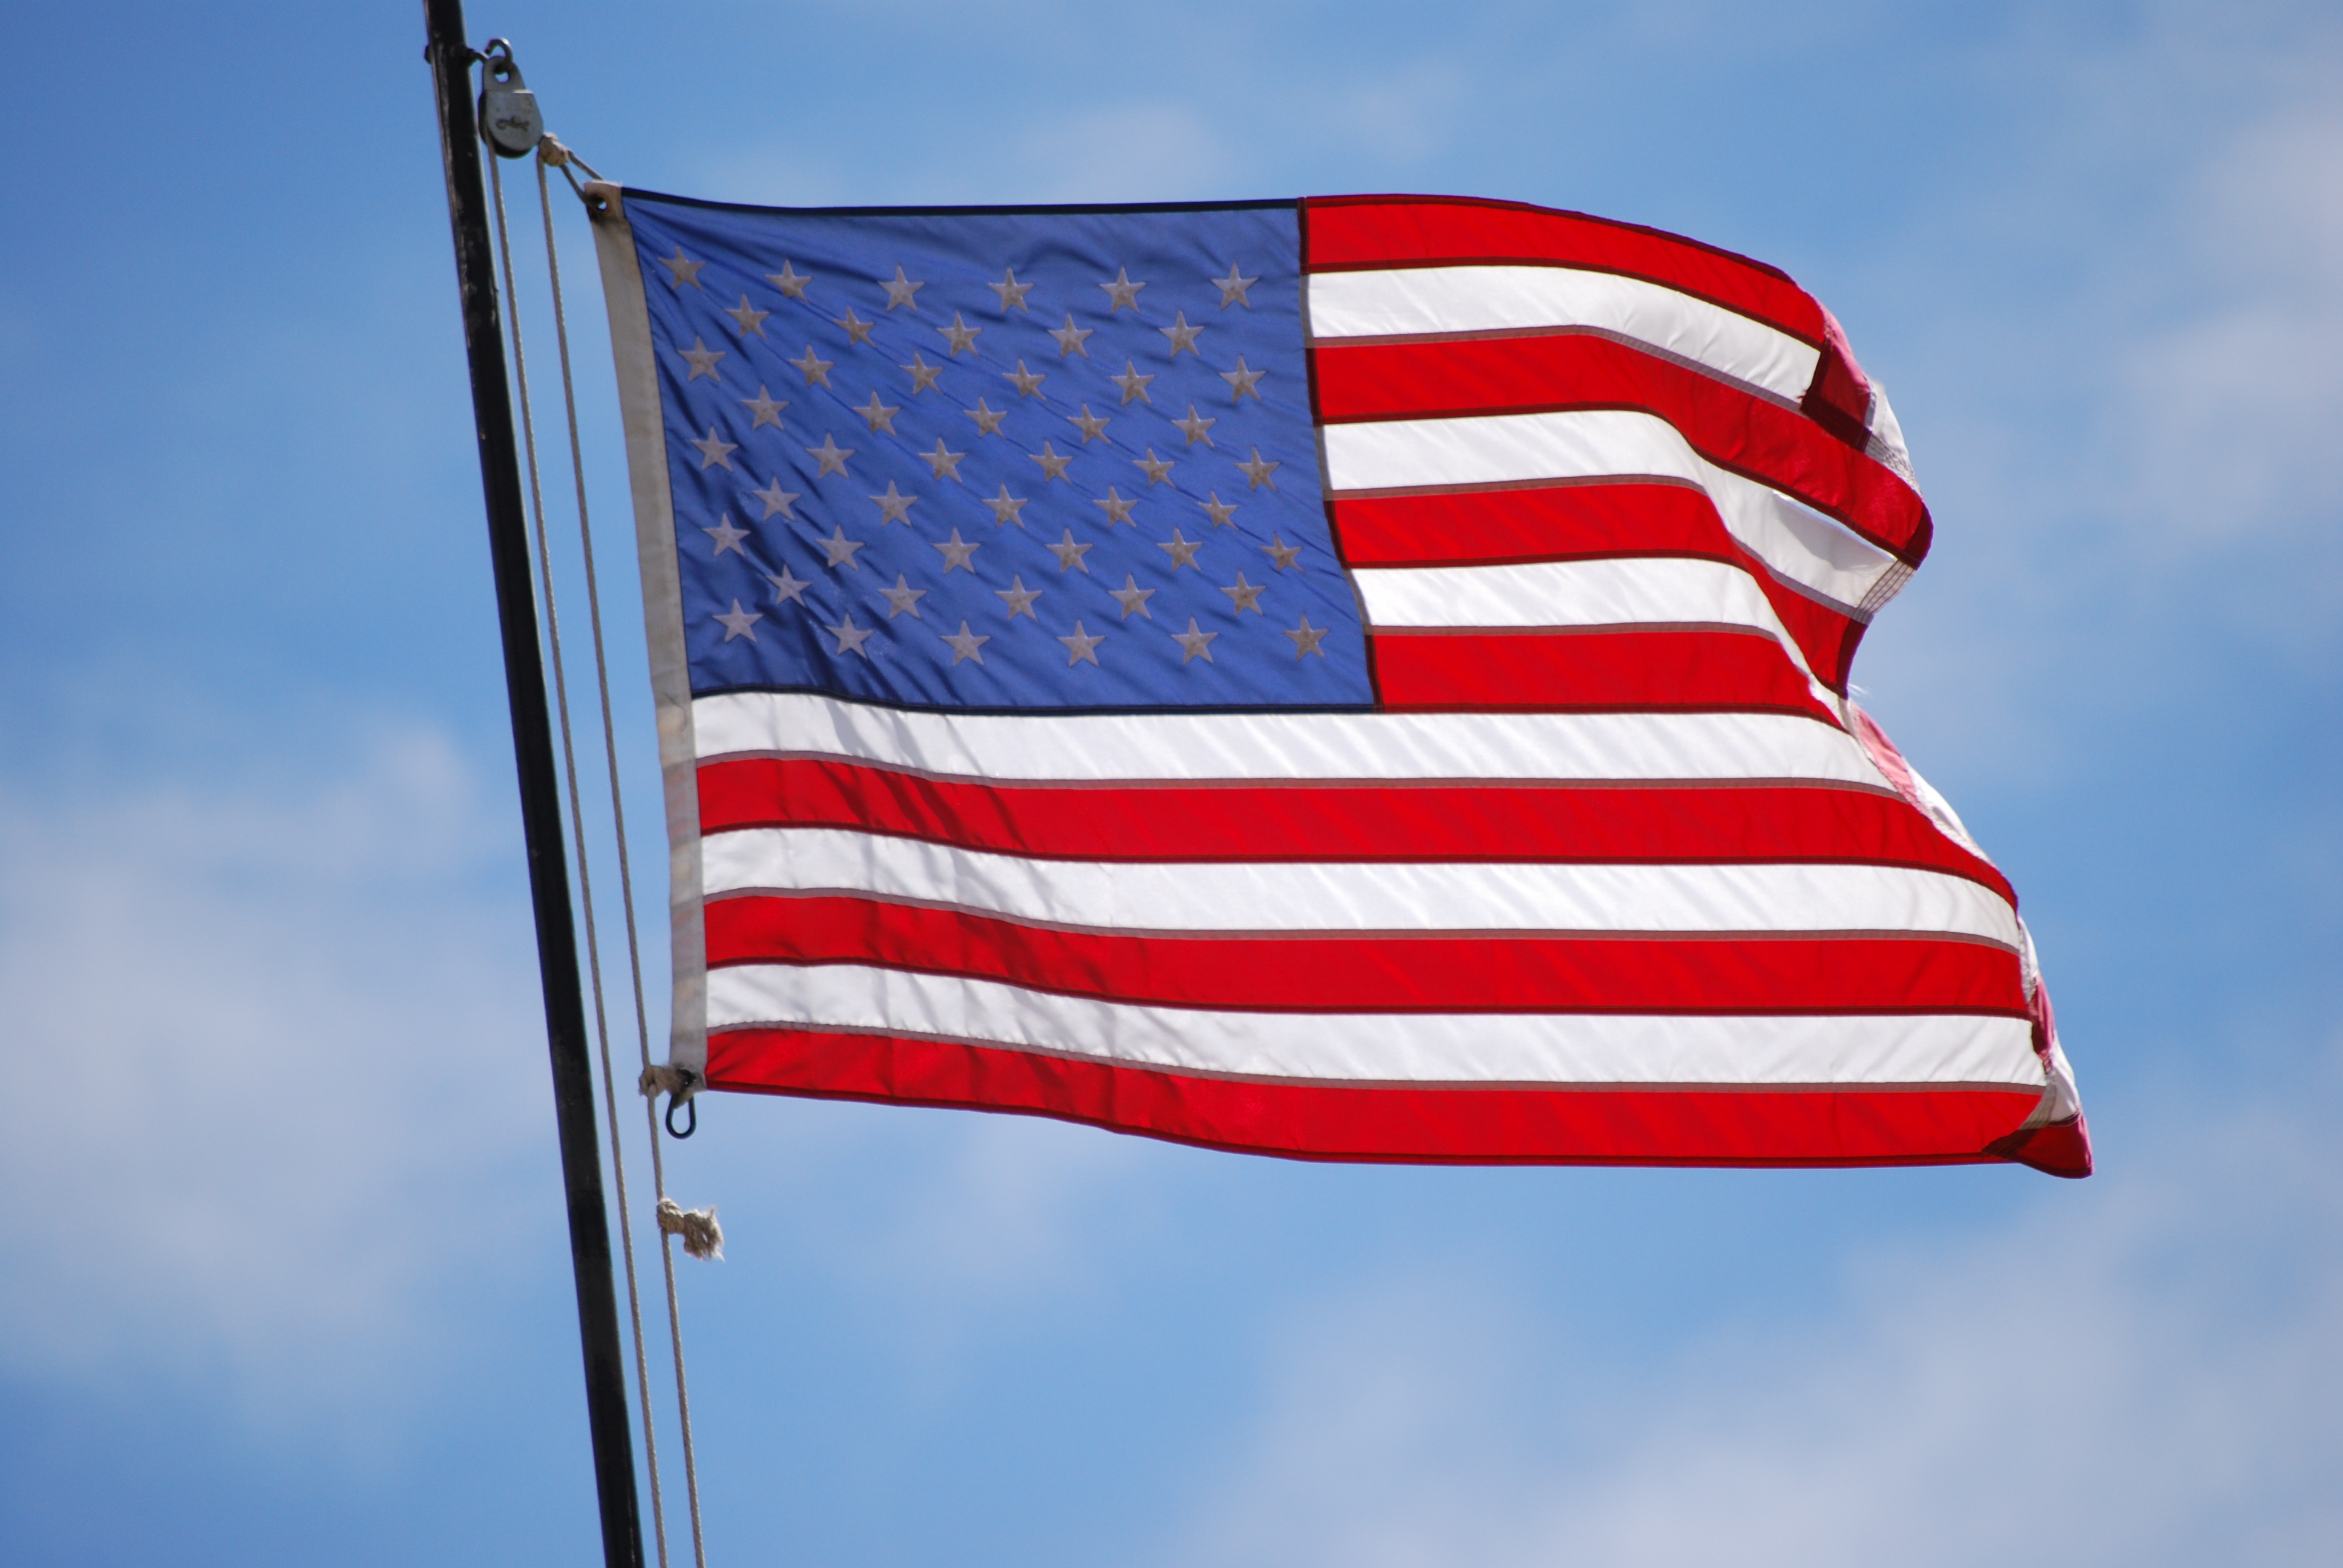
red, symbol, banner, flag, usa, america, american flag, freedom, patriotism, united states, national, american, patriot, stars, stripes, united, us, independence, states, patriotic, us flag, flag of the united states